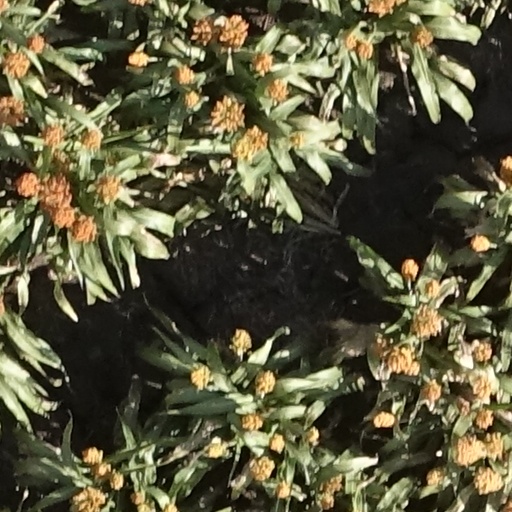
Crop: sorghum